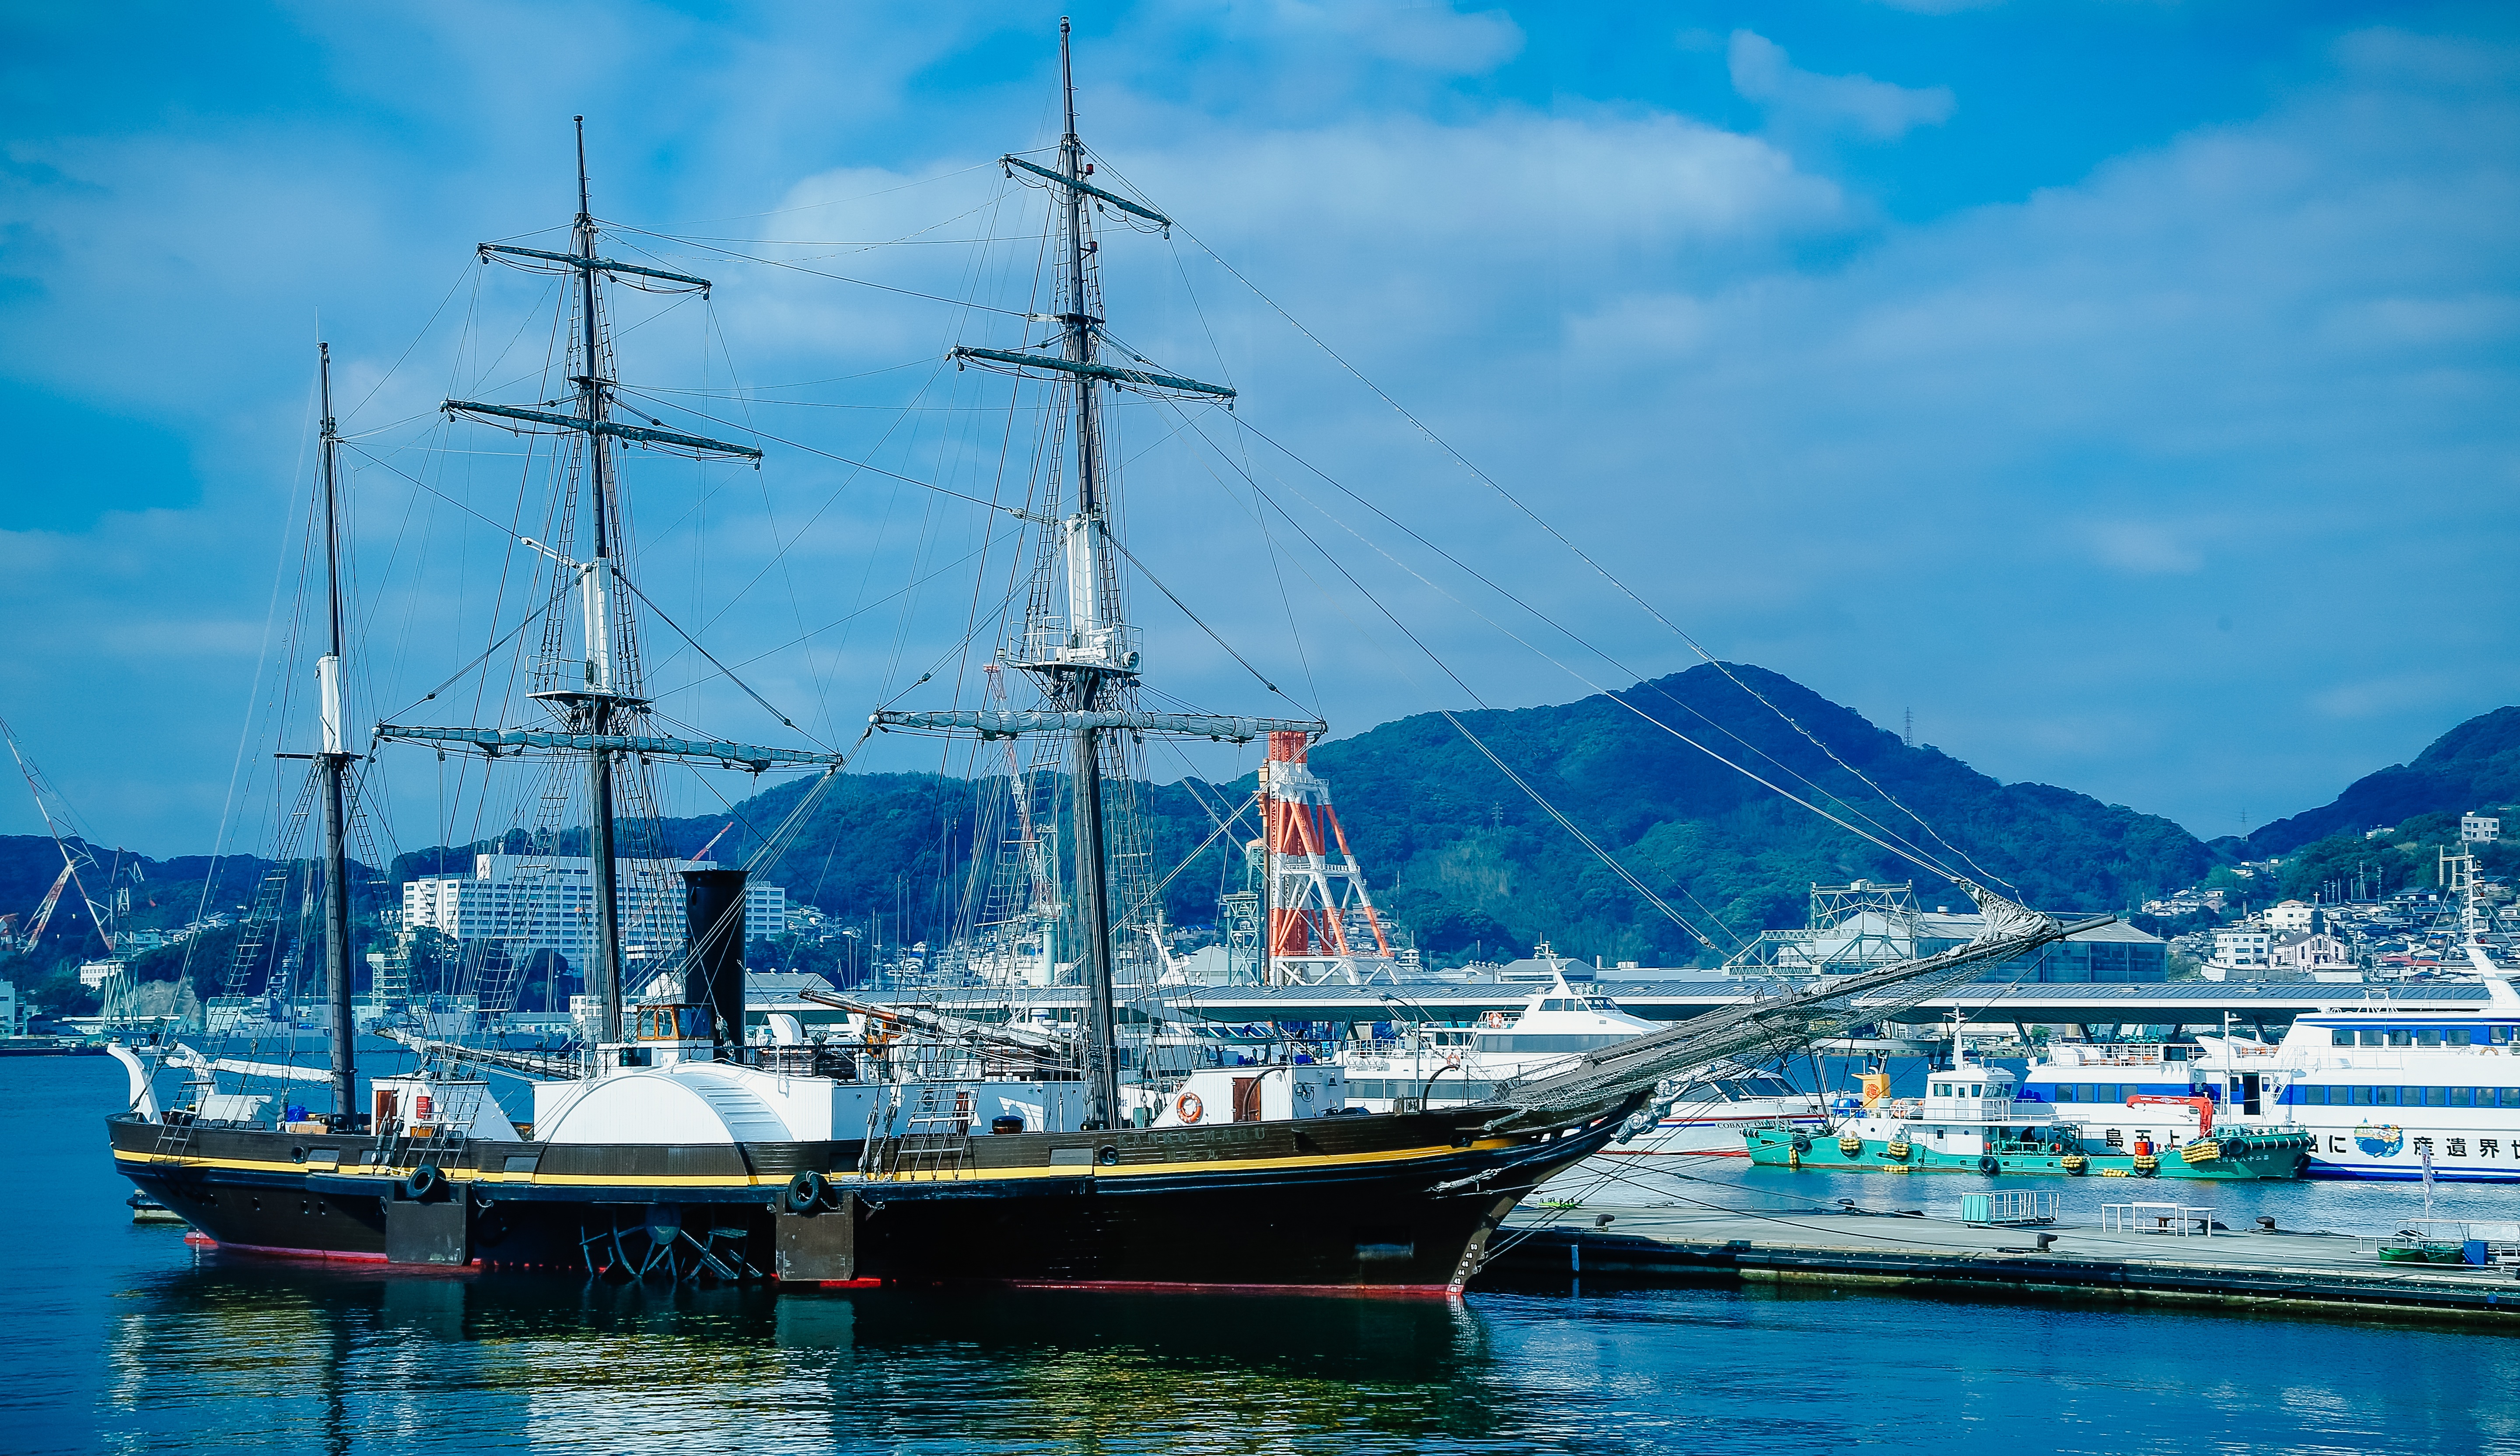
sea, boat, ship, vehicle, mast, harbor, sailboat, nagasaki, sail, watercraft, schooner, windjammer, natural beauty, sailing ship, fishing vessel, the sea, training ship, tall ship, the port city of nagasaki